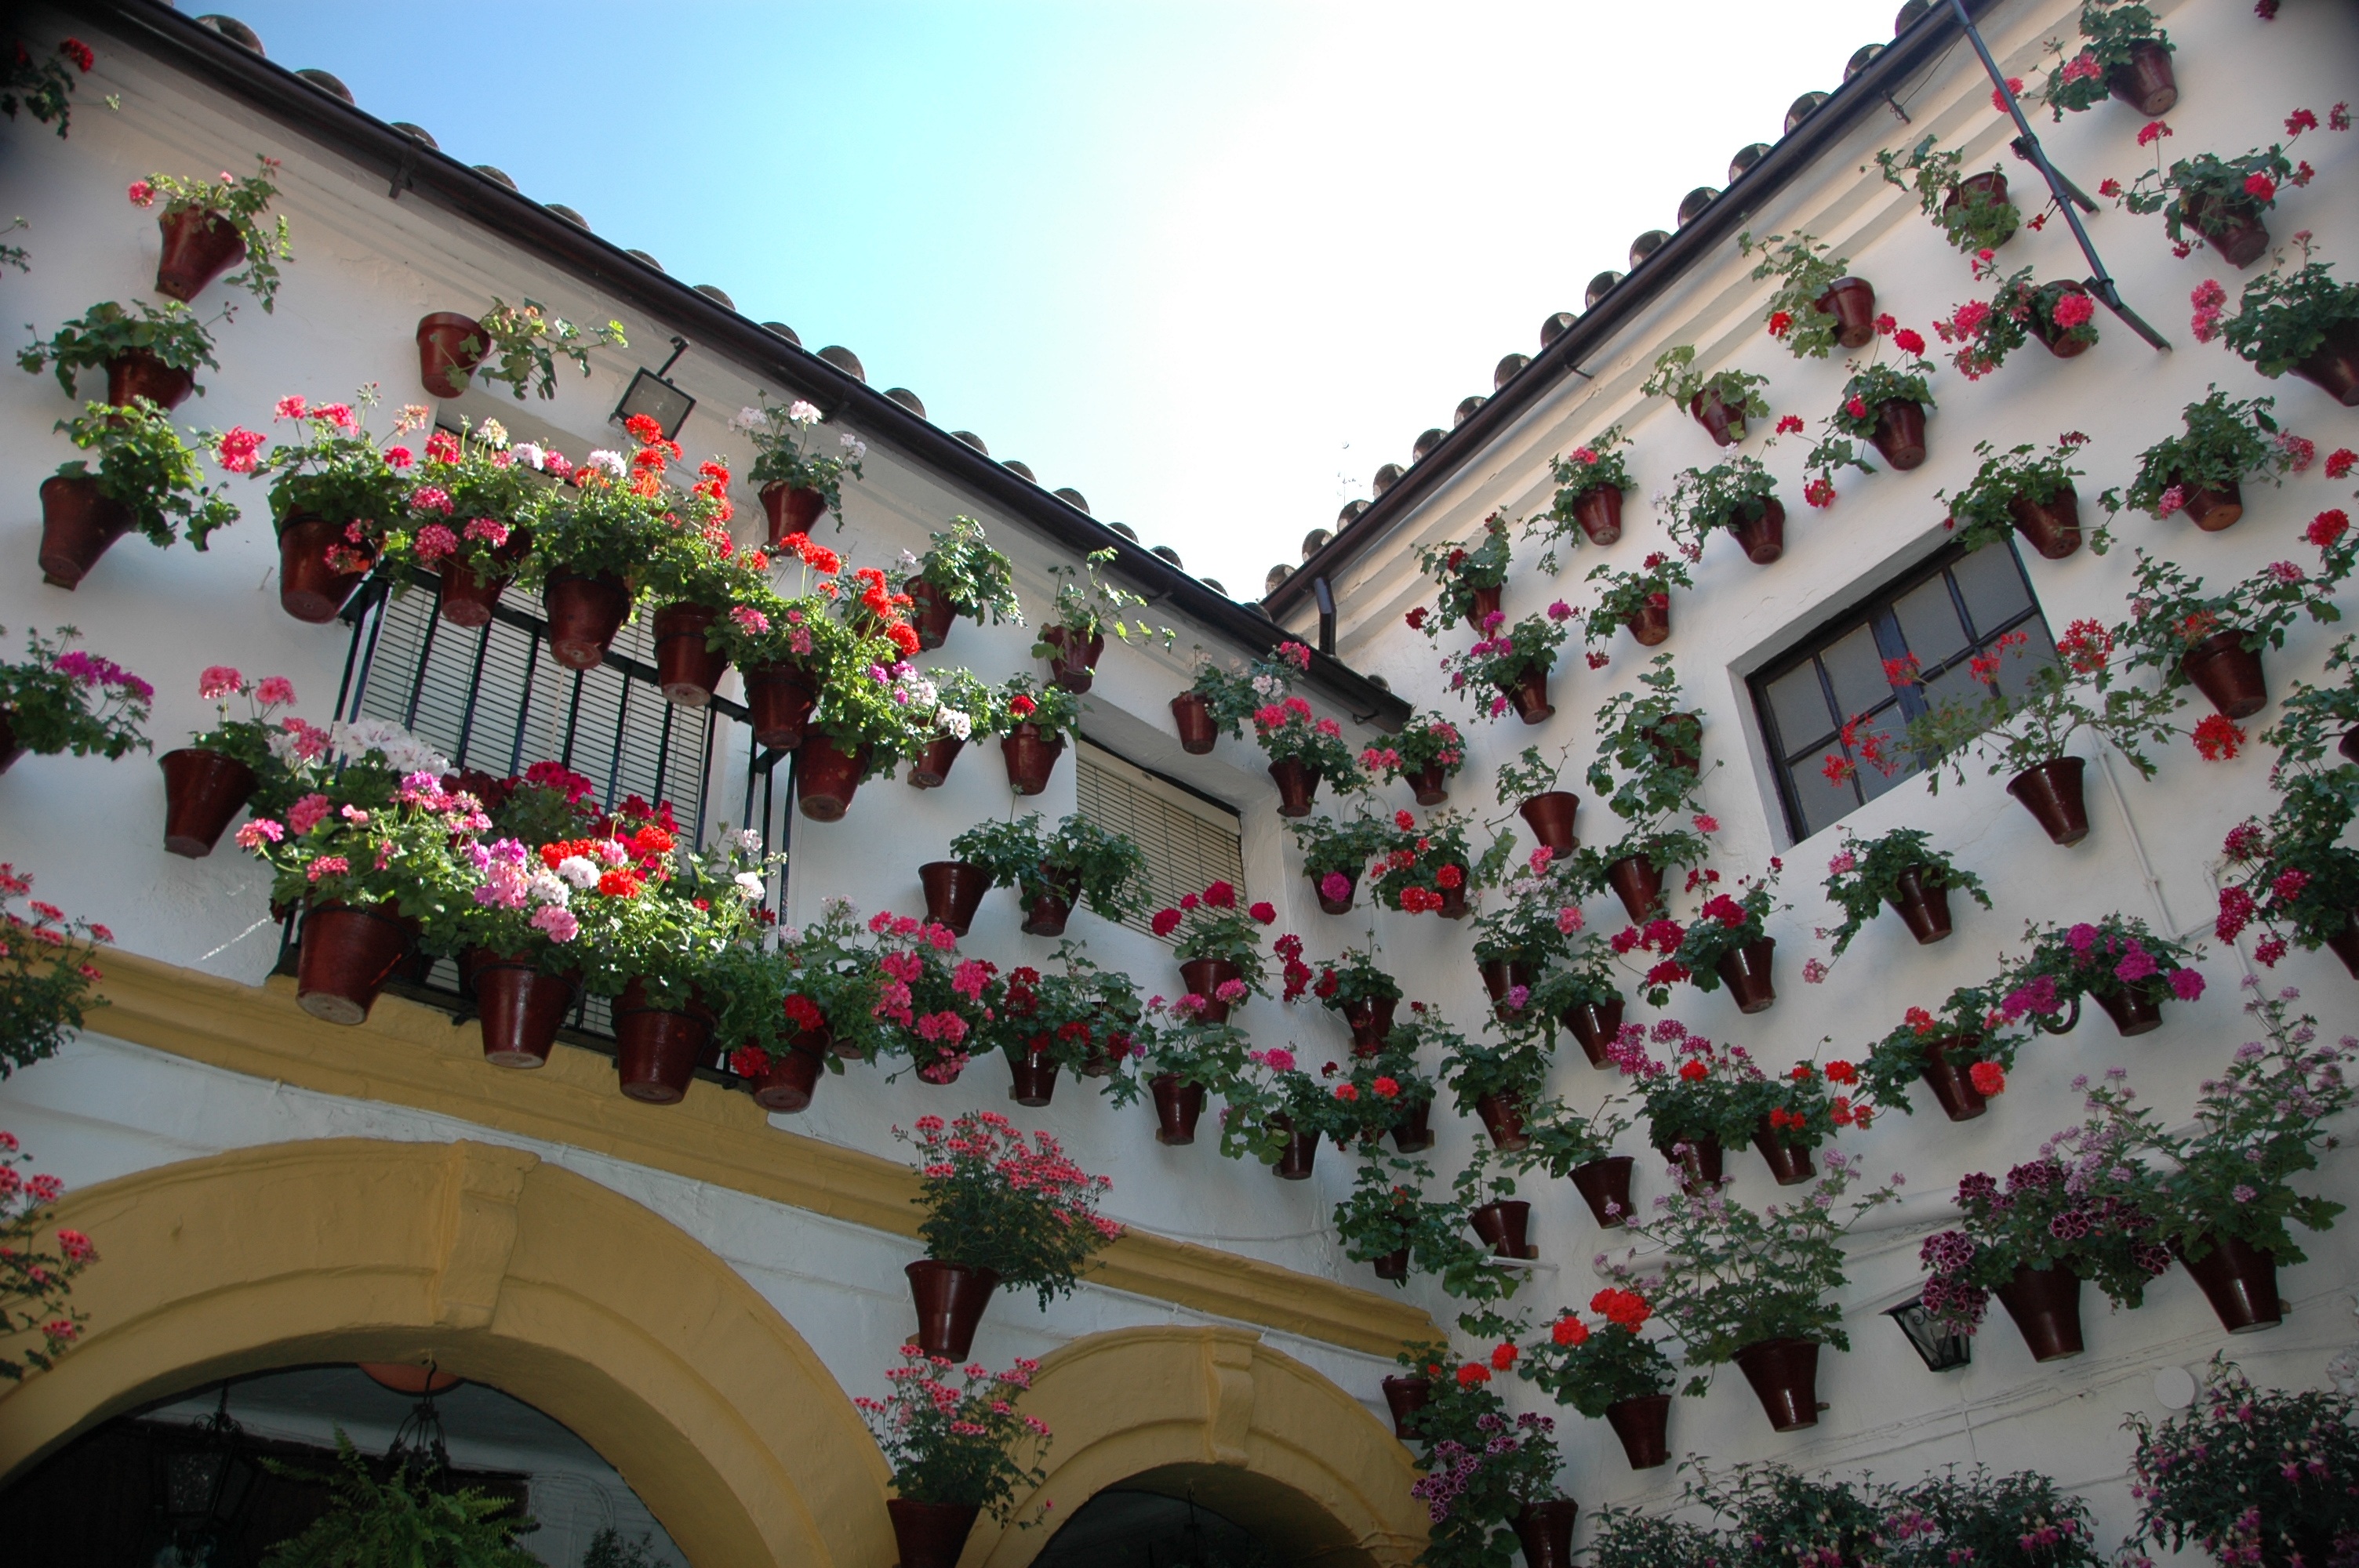
flower, christmas, christmas decoration, spain, andalusia, cordoba